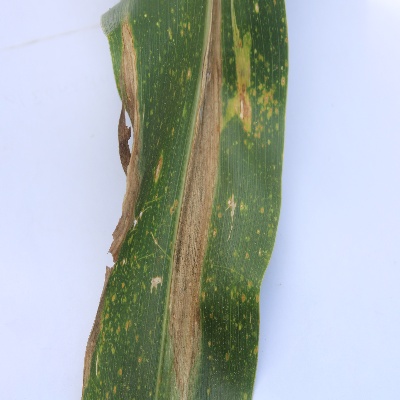
Crop: Maize
Condition: leaf blight